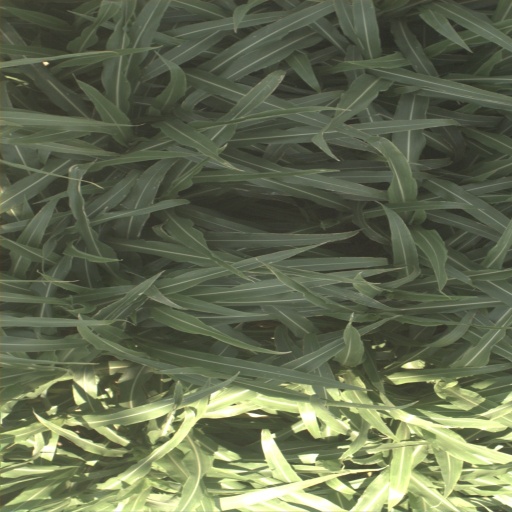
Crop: sorghum